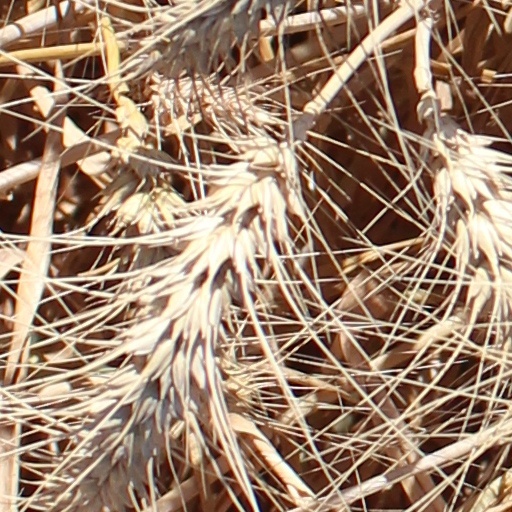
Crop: wheat